Perkins House (DeKalb, Mississippi)

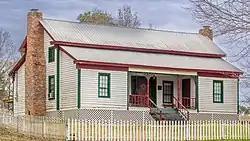

The Perkins House in Dekalb, Mississippi is a historic structure listed on the National Register of Historic Places in 1994 for its architectural significance as a mid-nineteenth century example of a vernacular middle-class farmhouse as well as the artistic significance of the ornamental painting displayed throughout the interior of the house. The Perkins House was originally built around 1870, and the artwork was added in the 1890s. The house was originally located on Murphy Hardy Rd, northwest of its junction with Mississippi Highway 493 but was moved to its current location on Townsend Road in 2012 after being purchased by new owners.